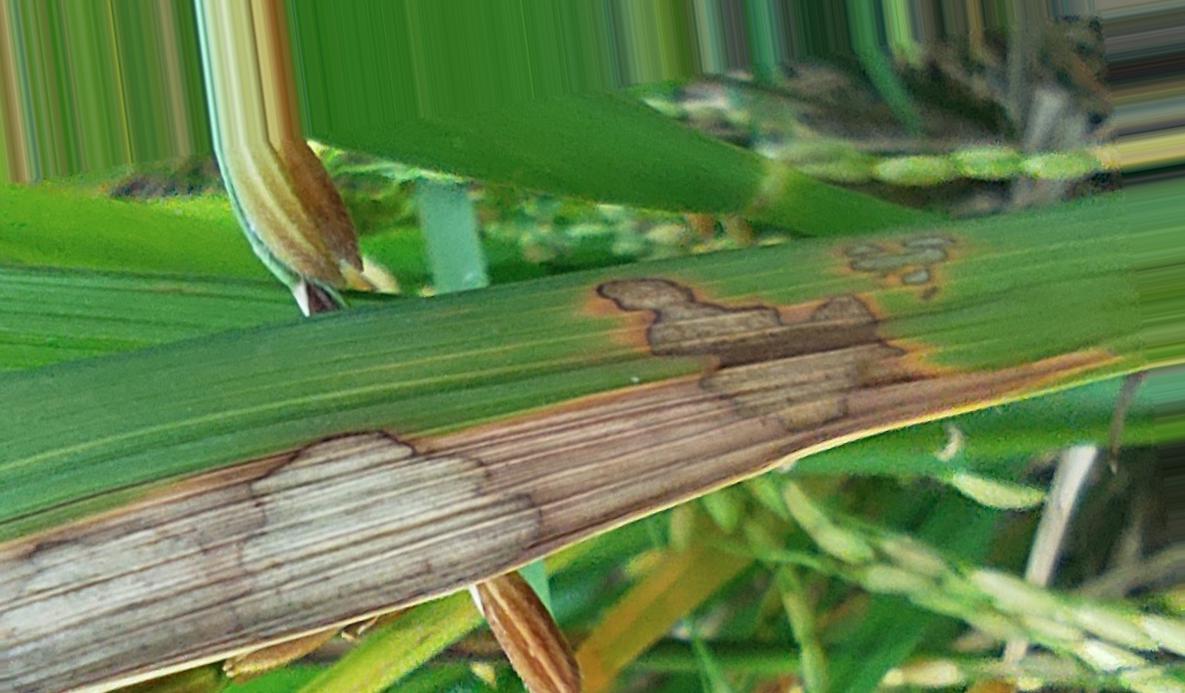
Nhãn: Bệnh Đốm Vằn ( Khô vằn ) ( Sheath Blight )